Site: brandenburg
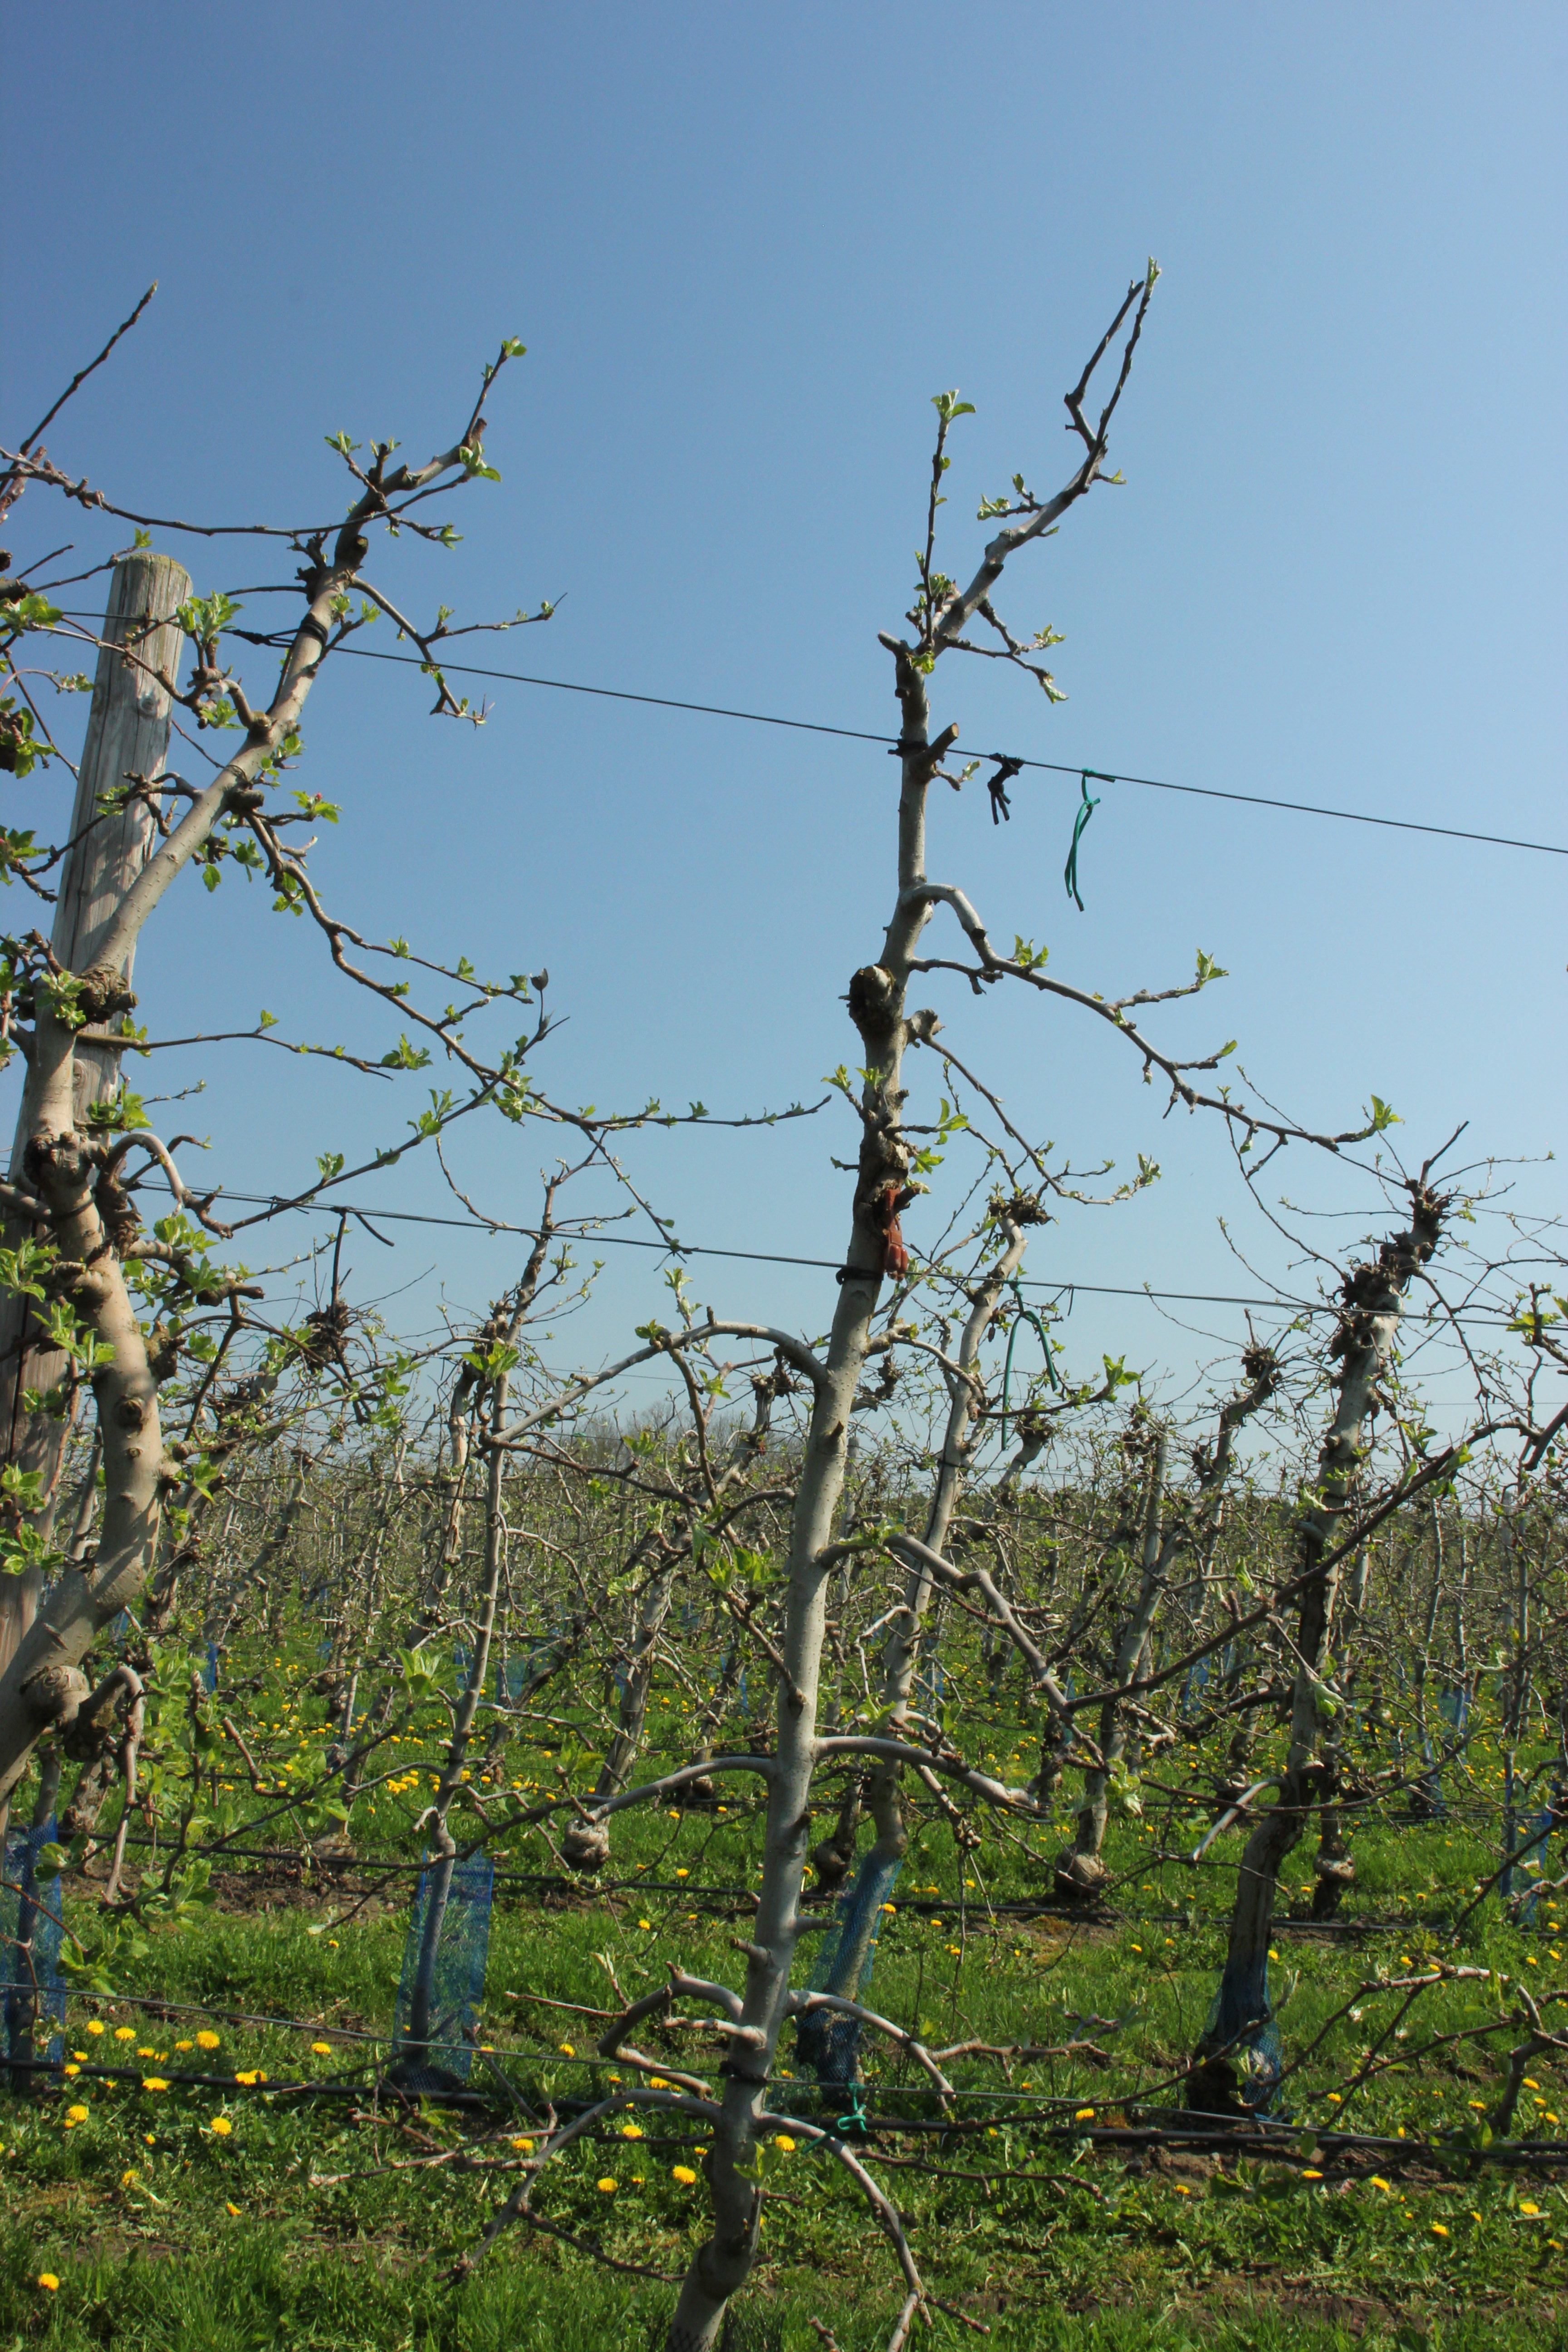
Growth stage (BBCH 56): Inflorescence emergence